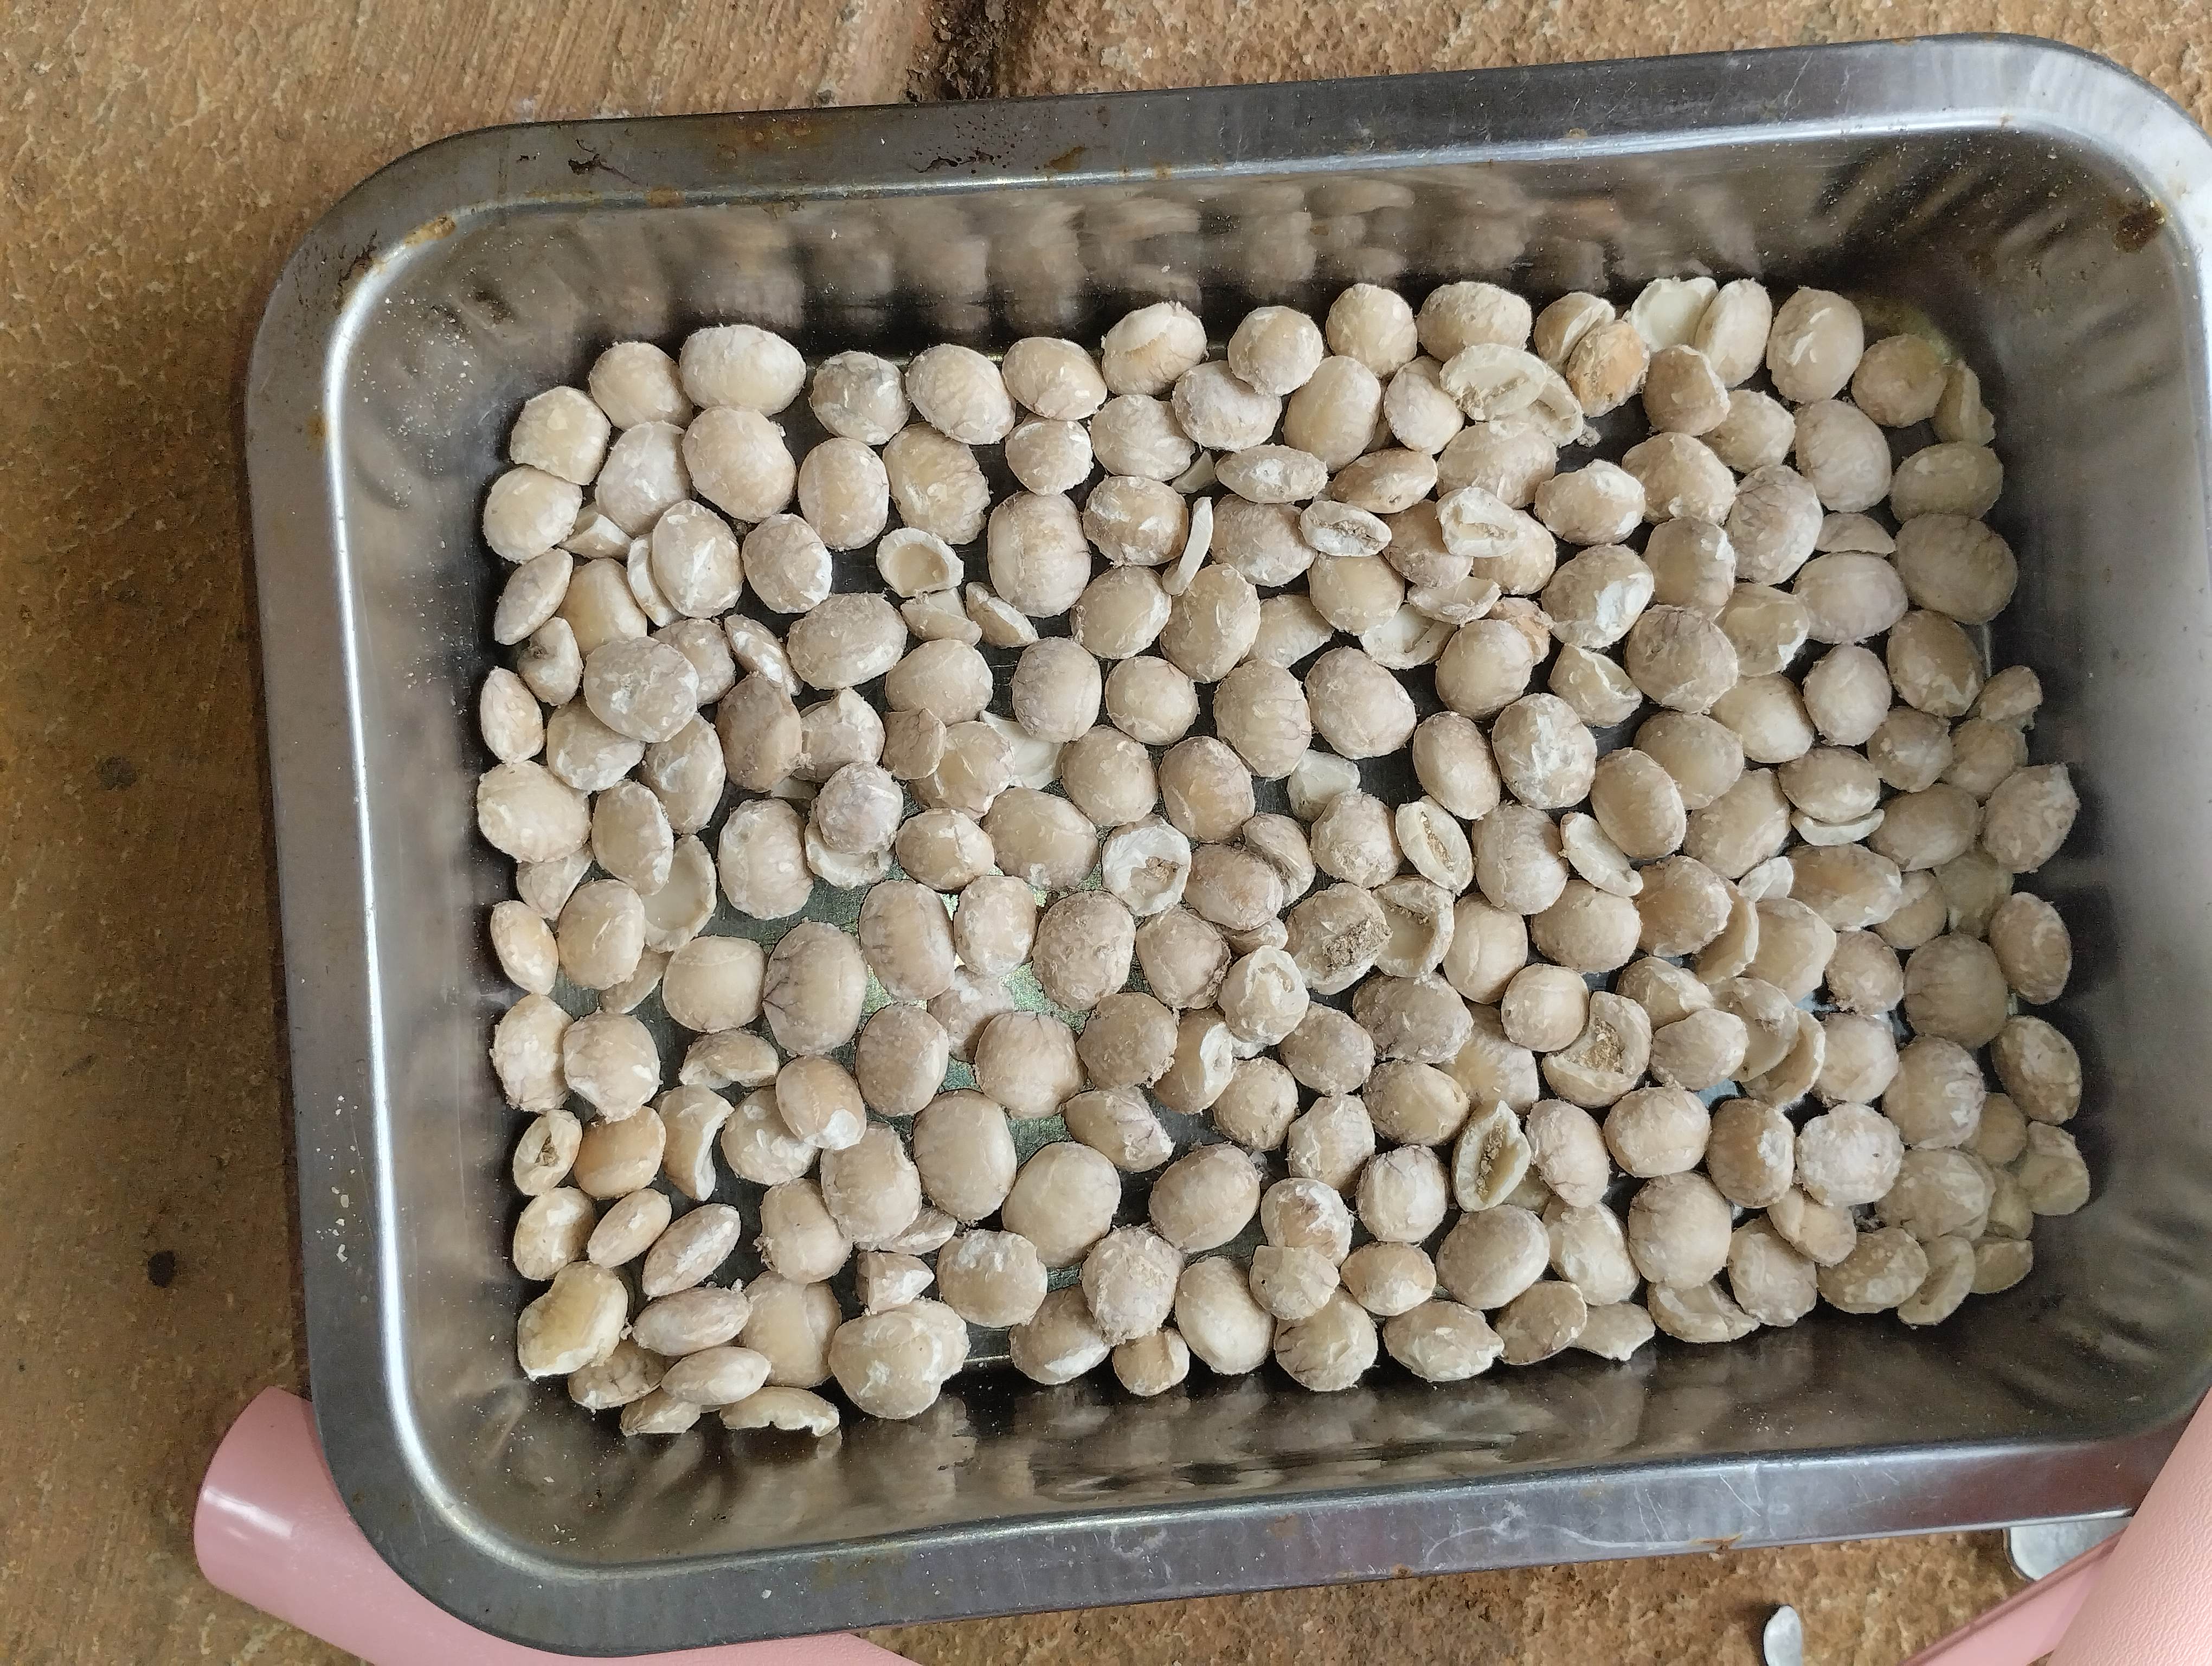
Label: rusak (damaged seed)